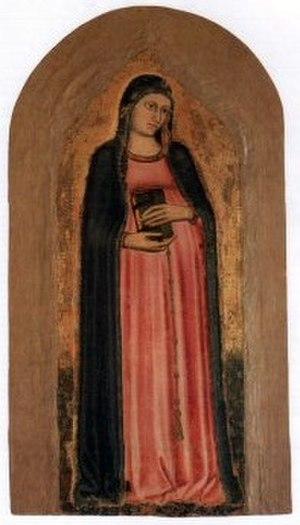
Le Maître de San Martino alla Palma est un peintre anonyme florentin de style giottesque, qui fut actif dans les premières années du Trecento.